Wiener Takes All: A Dogumentary

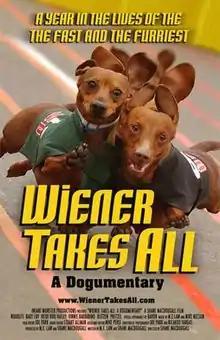

Wiener Takes All: A Dogumentary is a 2007 documentary film that chronicles the lives of America's top competitive dachshunds and their owners. Directed by Shane MacDougall, the film follows five competitors in the Wienerschnitzel "Wiener Nationals" dachshund racing circuit, from the scandal of the 2003 Wiener Nationals, through to the 2005 championships this December in San Diego. The film opens with Noodles' controversial 2003 loss, and the ensuing Noodles-Pretzel rivalry - one that is cut short with Pretzel's tragic sudden death. Only a few weeks later Noodles triumphantly wins the 2004 Wiener Nationals - this time free and clear. The glory is short-lived, as he is forced into retirement by race organizers, and Team Noodles has to decide whether to accept his premature sojourn from the sport, or try and qualify out of state.